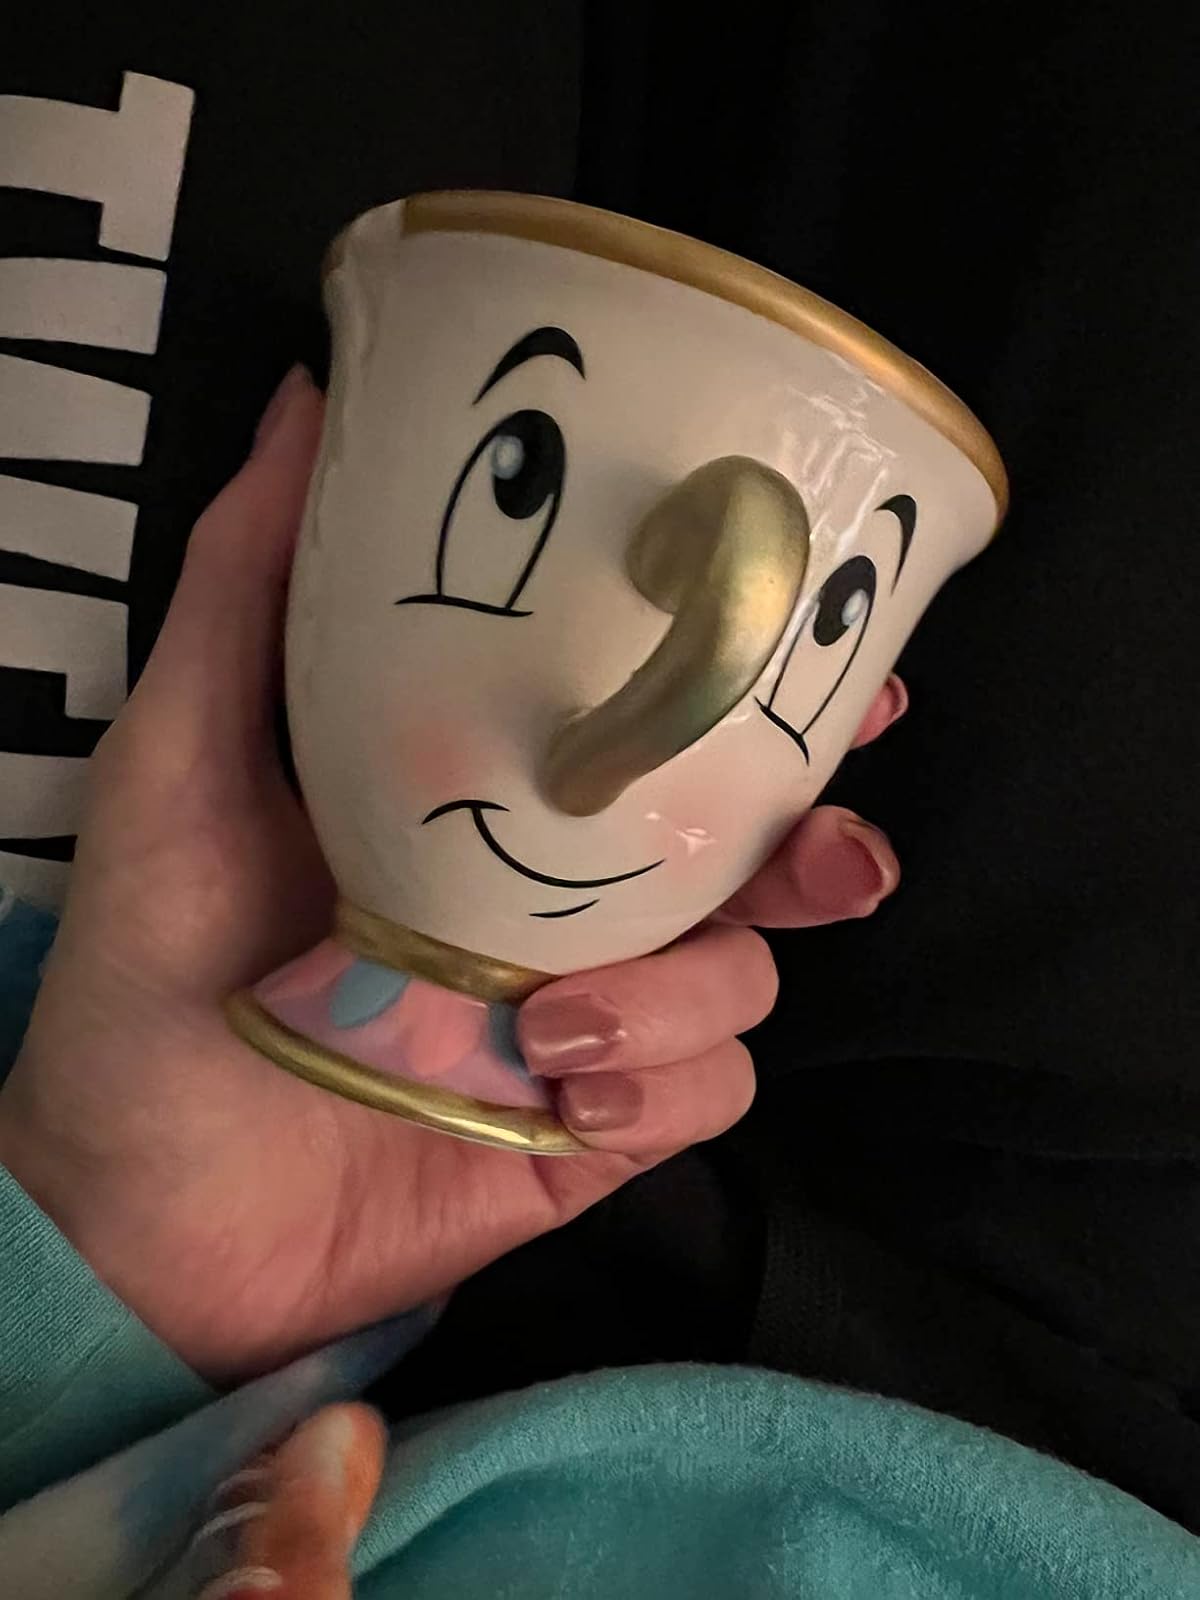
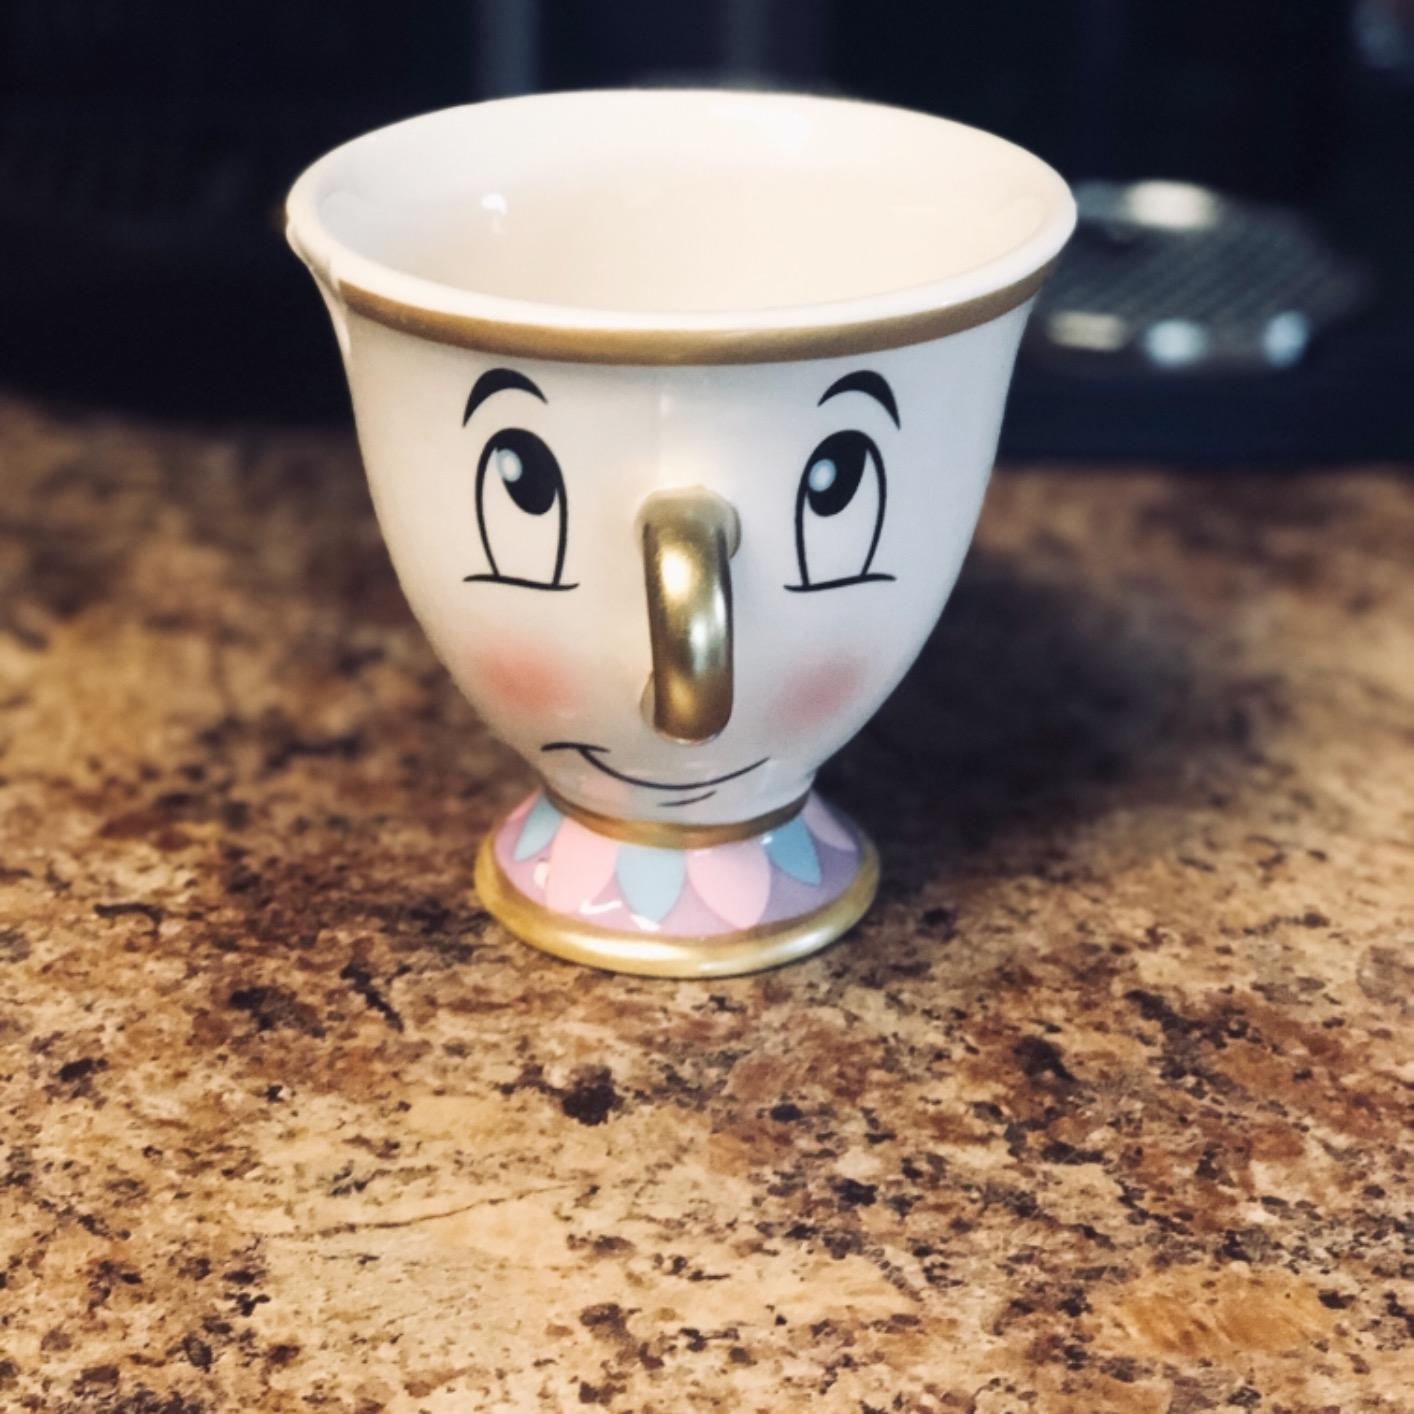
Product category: items_mug
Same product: yes